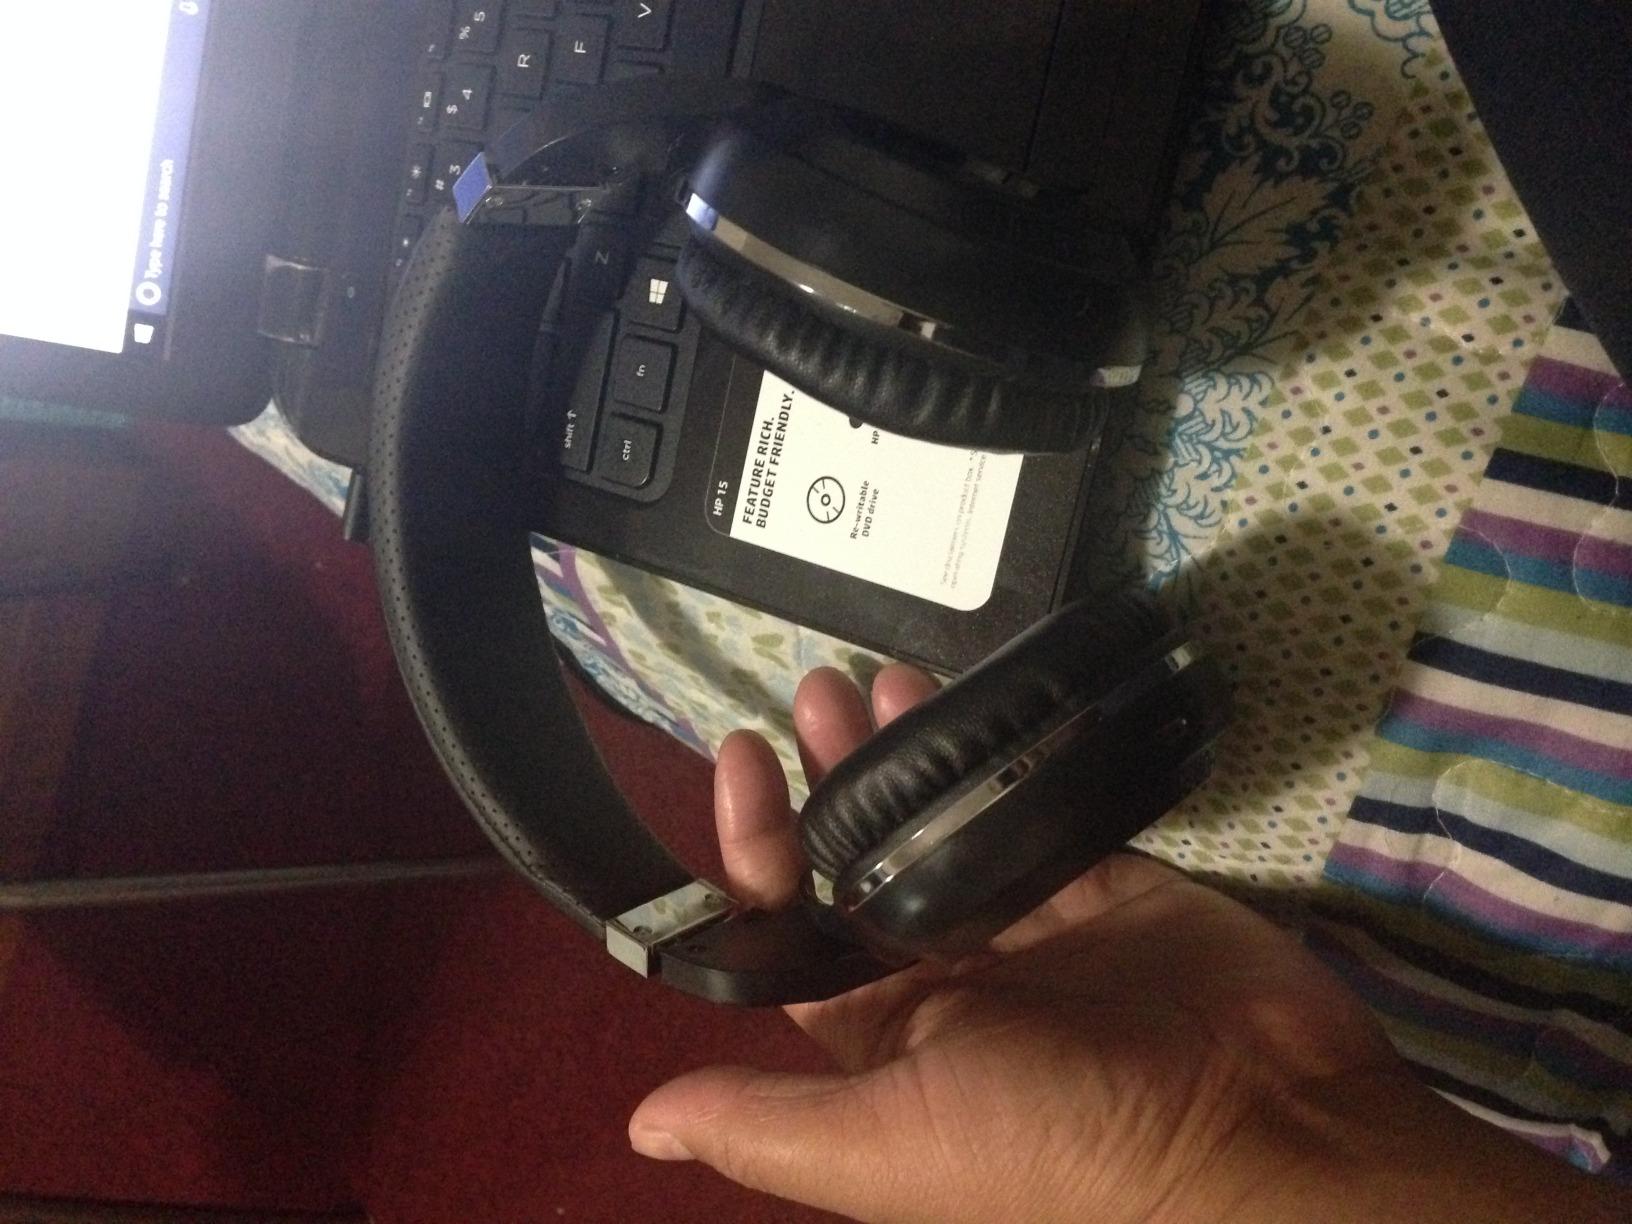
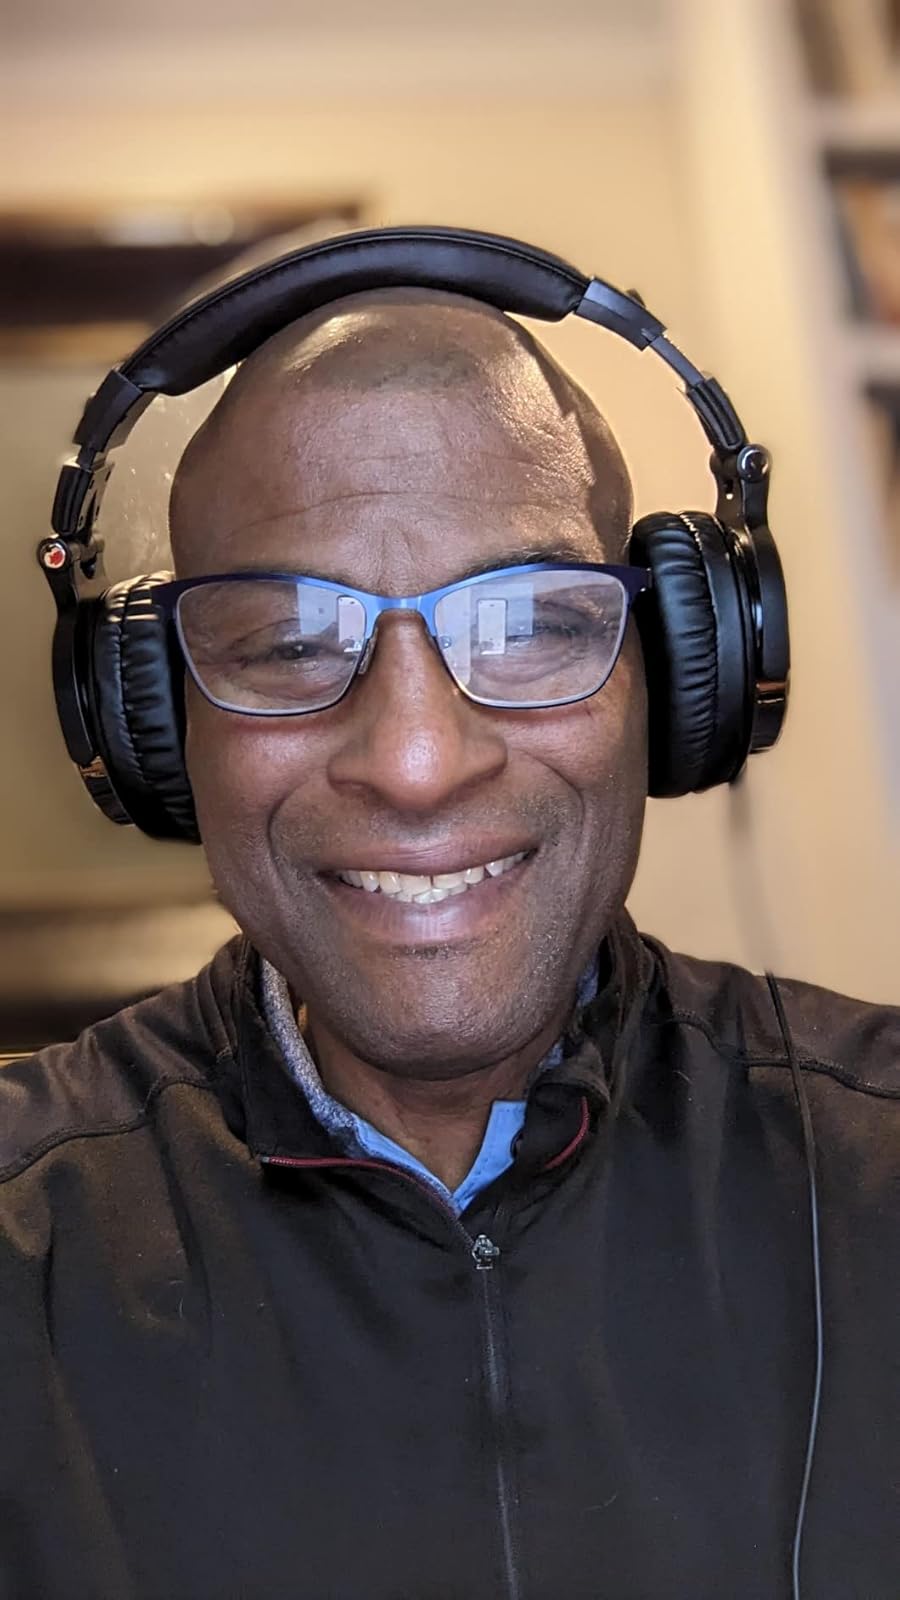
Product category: headphones
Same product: no